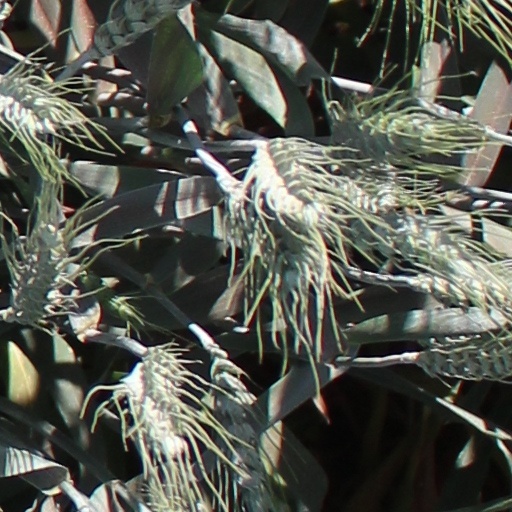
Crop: wheat